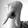
ASL letter: Q